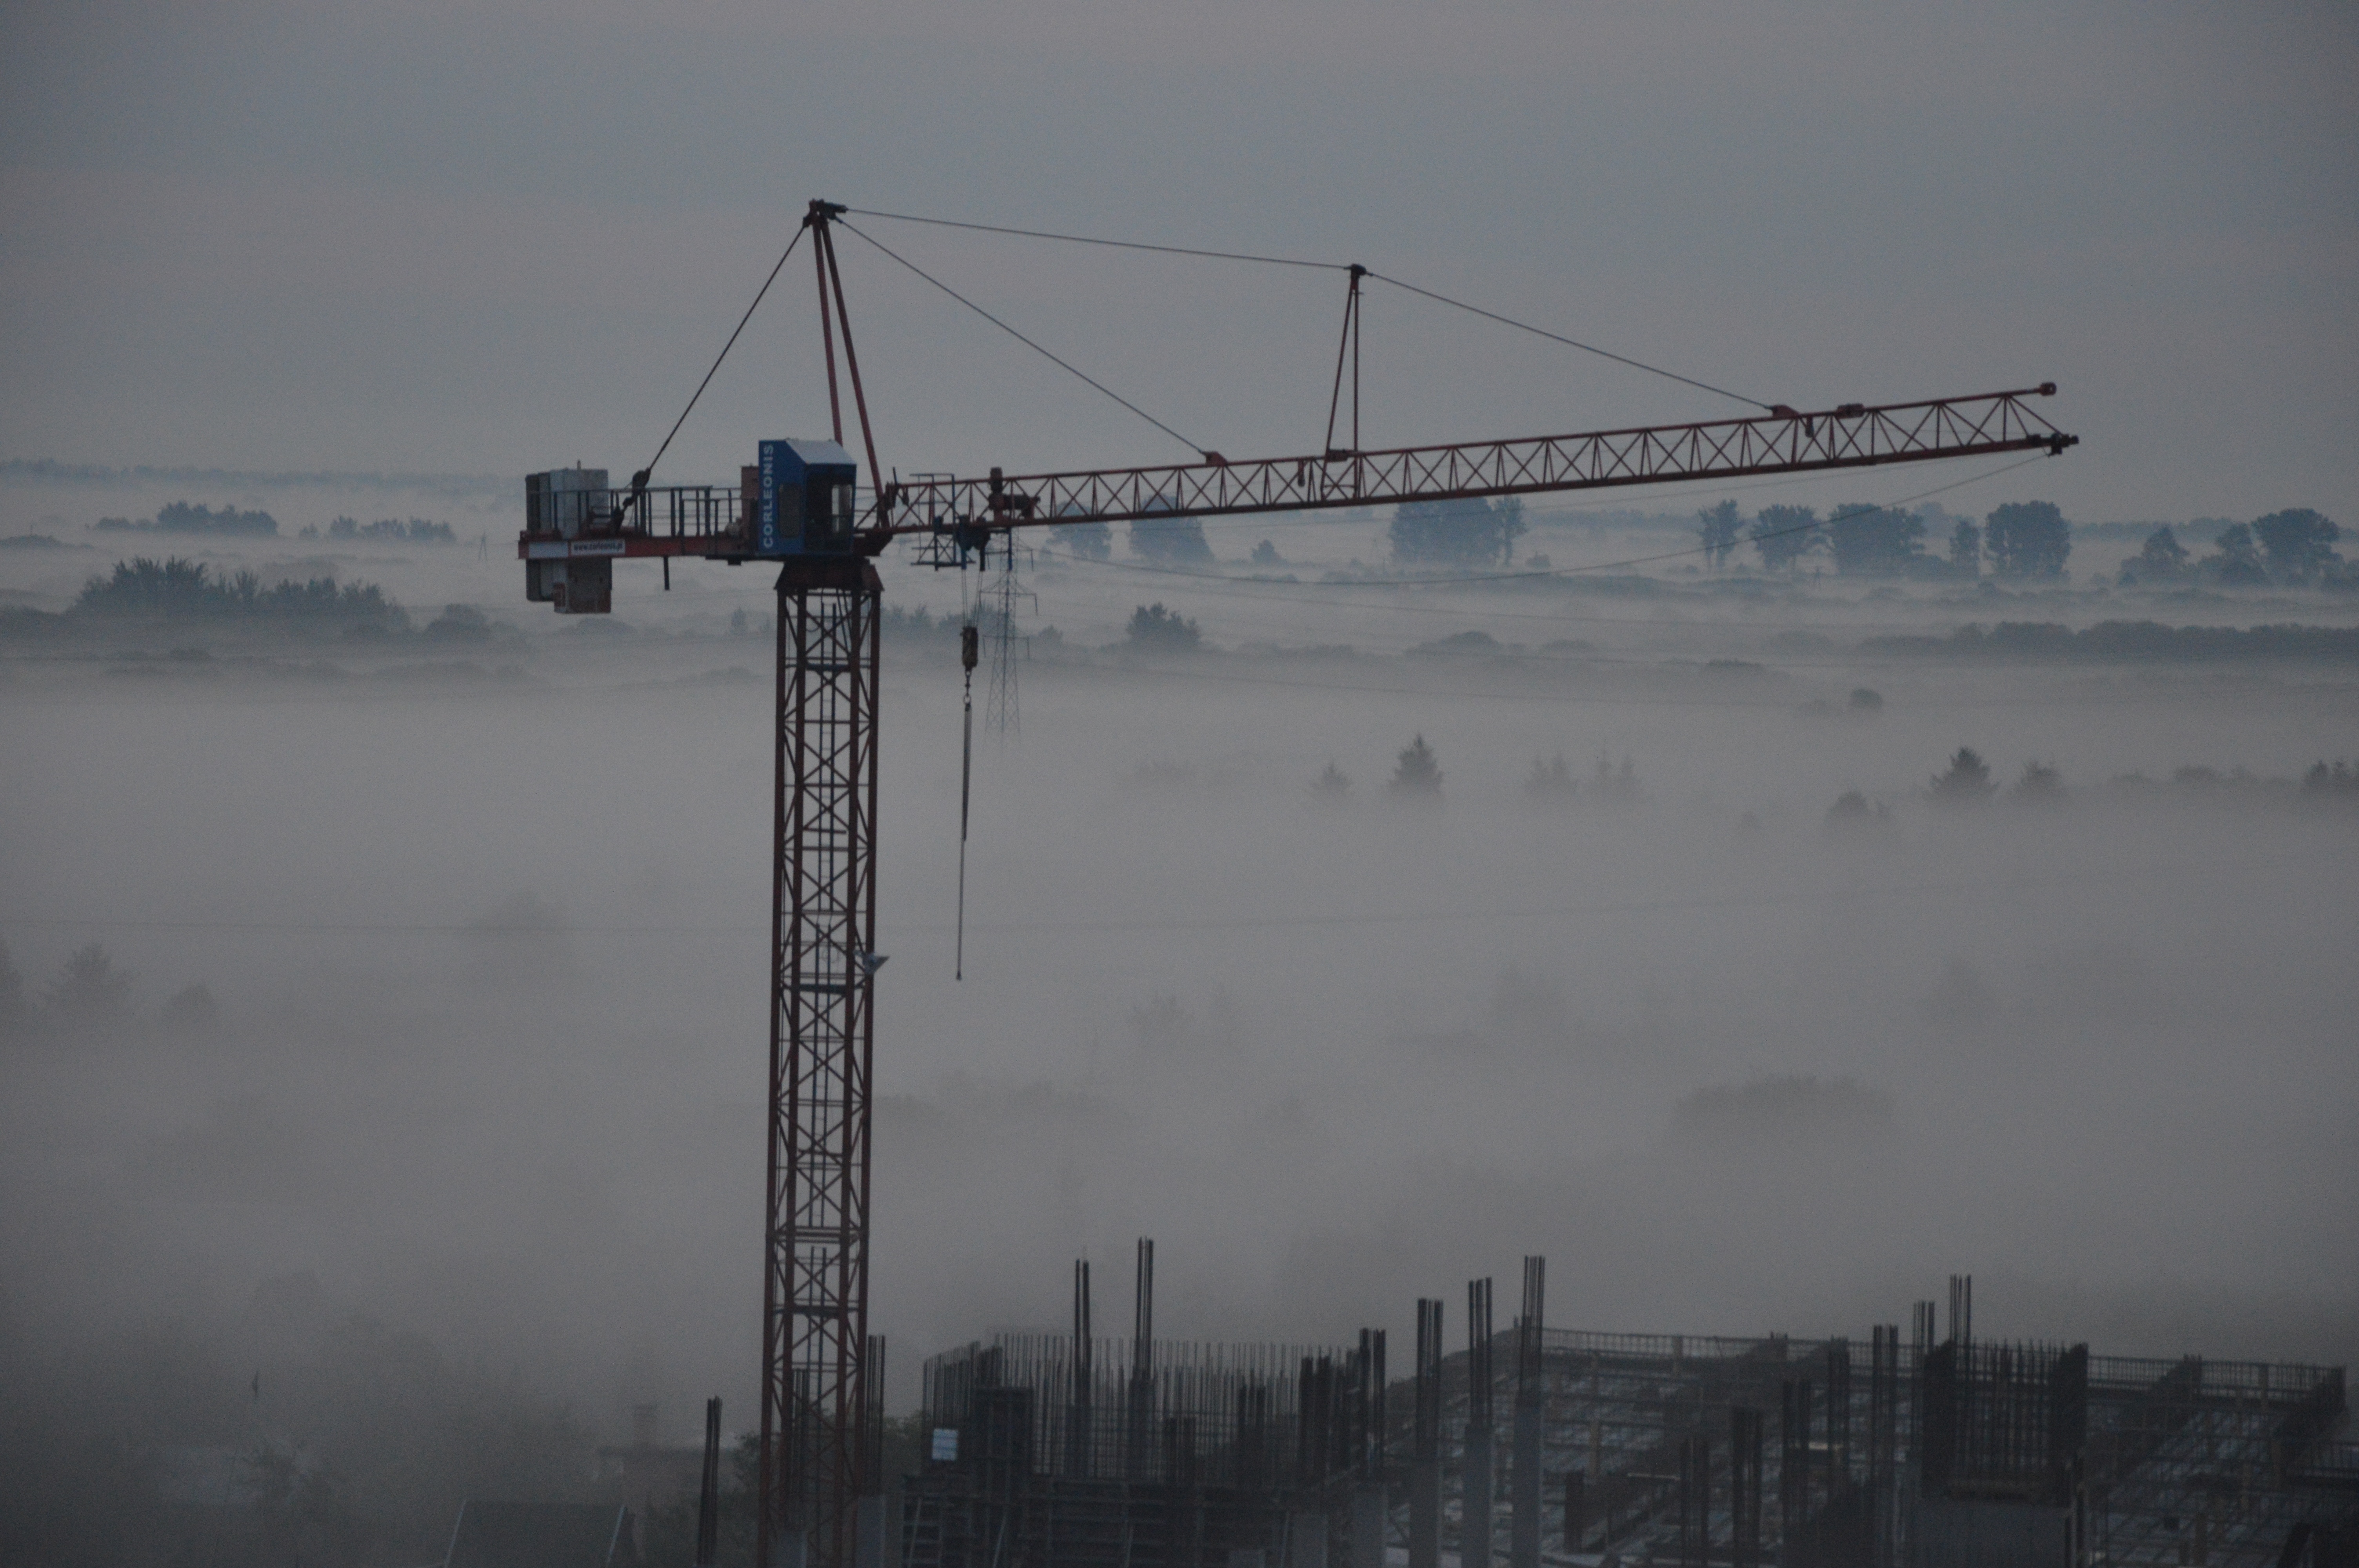
snow, wind, building, transport, vehicle, mast, weather, electricity, crane, the fog, the lift, atmospheric phenomenon, atmosphere of earth, overhead power line